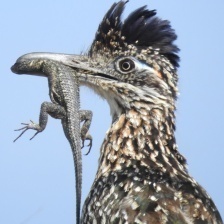
Species: ROADRUNNER
Scientific name: GEOCOCCYX